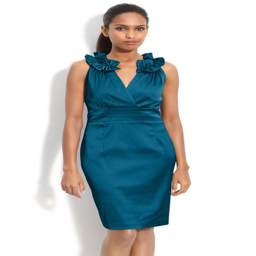
guest of a wedding dress ?